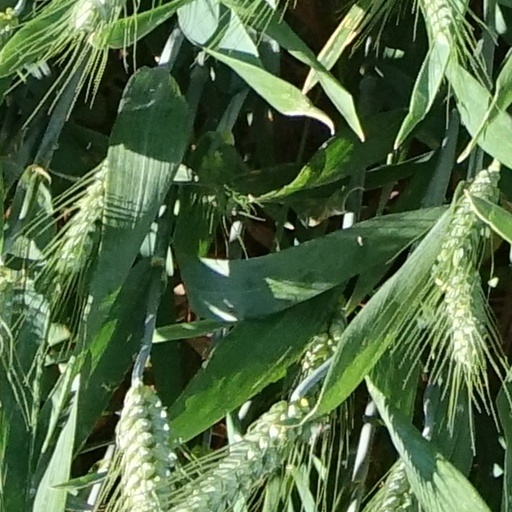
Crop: wheat